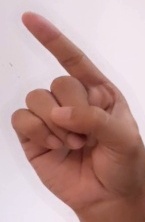
ASL sign: Z